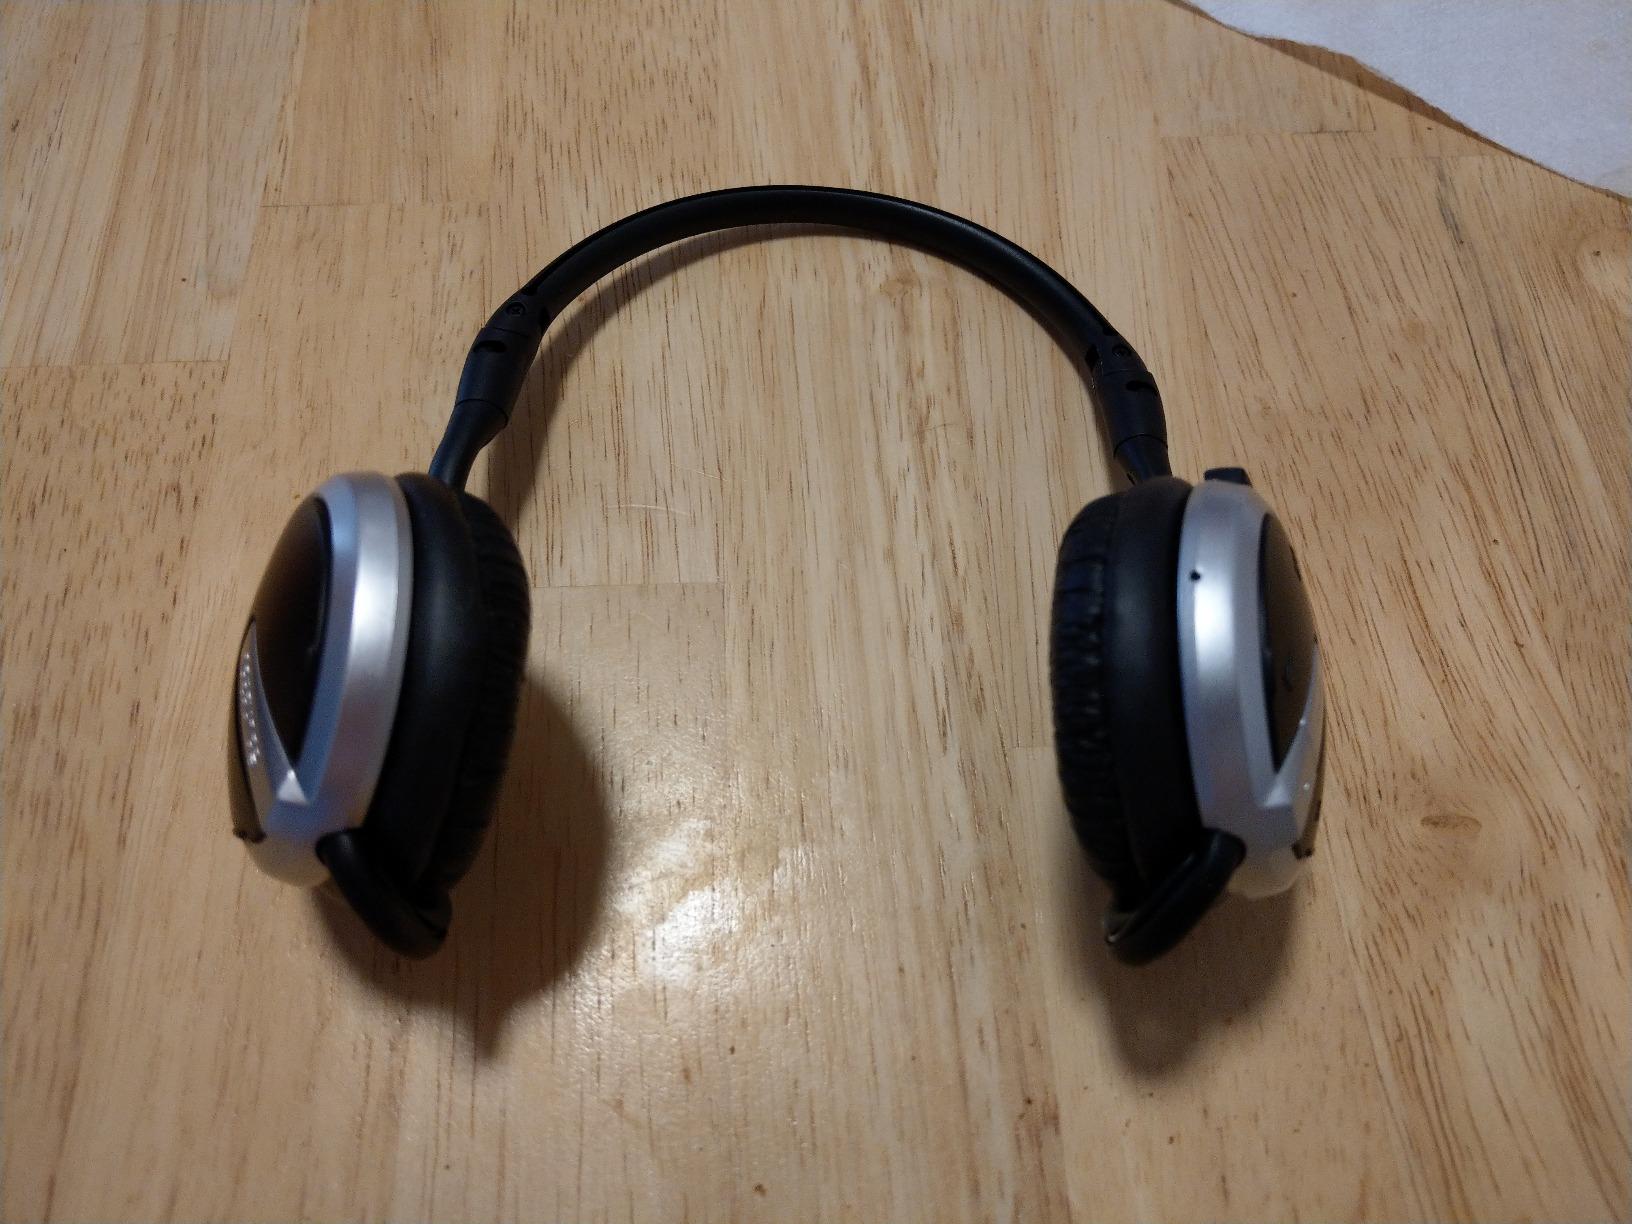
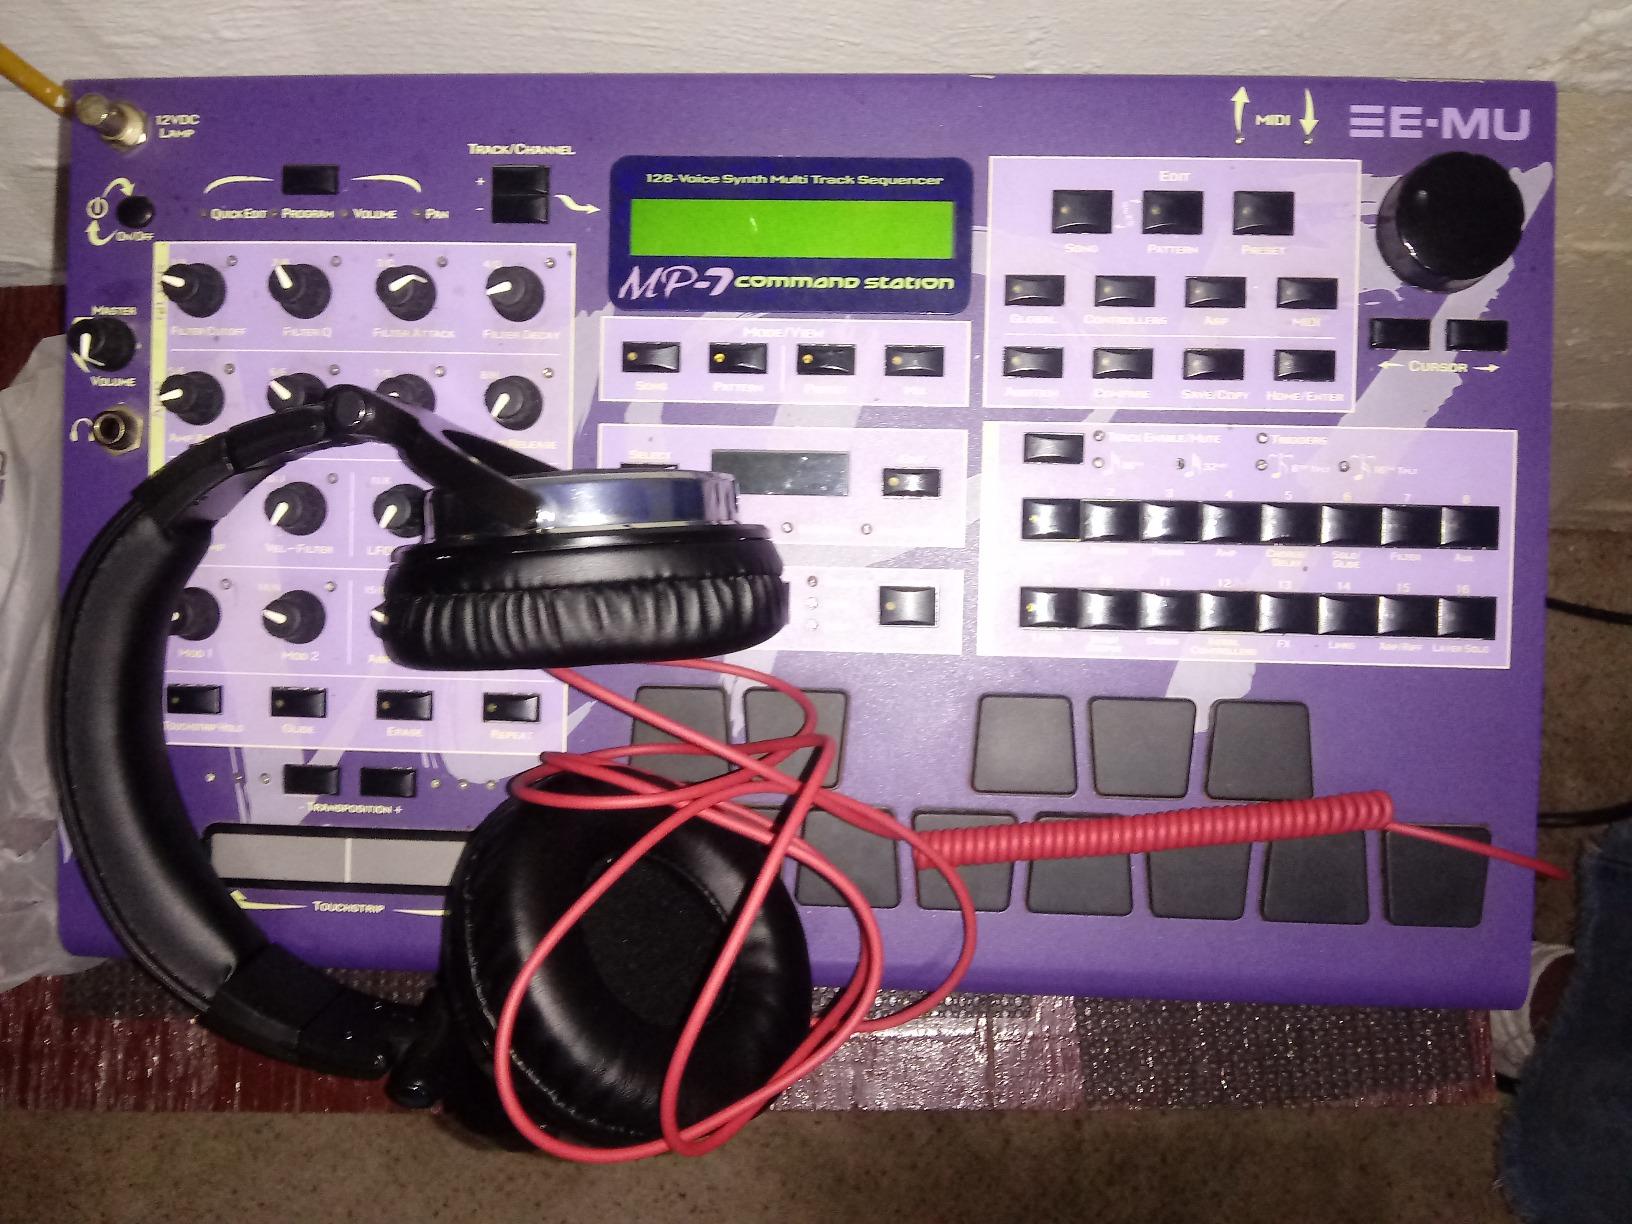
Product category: headphones
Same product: no